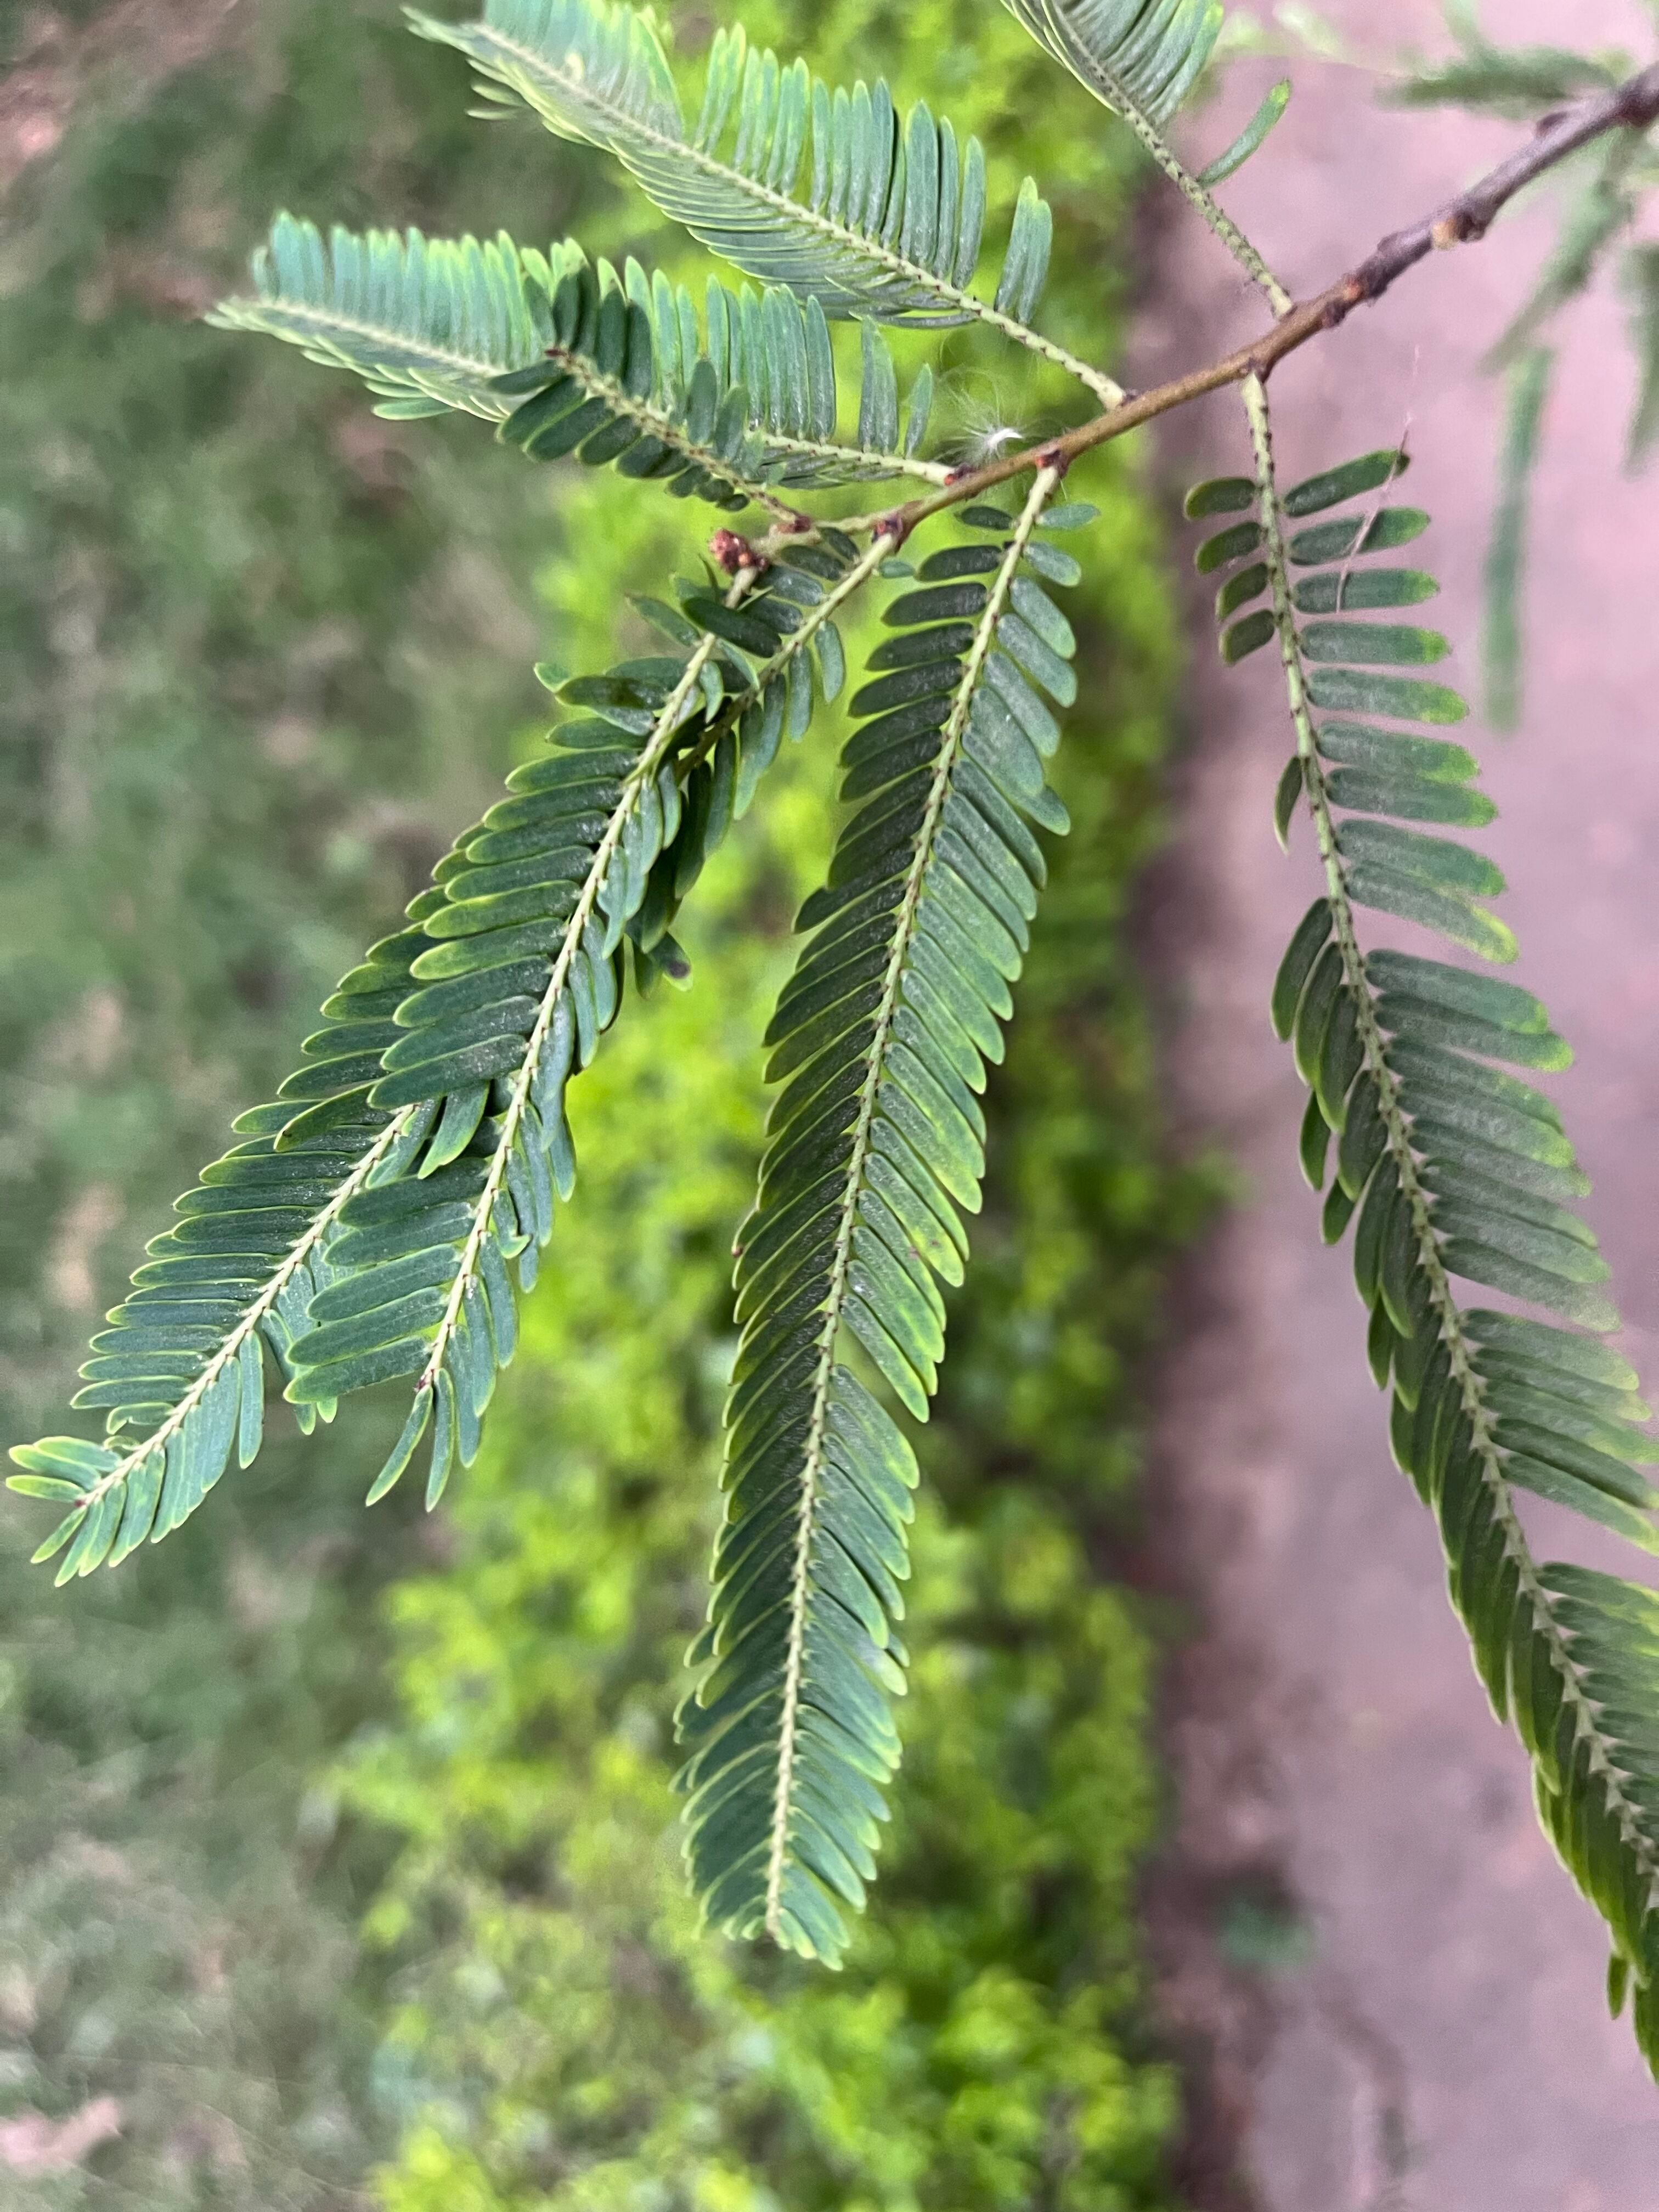
Plant species: phyllanthus-emblica